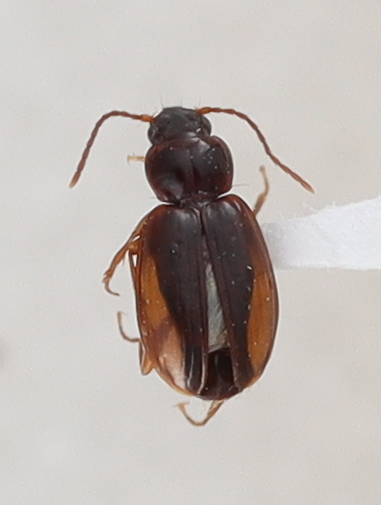
Scientific name: Trechus obtusus
Plot: 14
Trap: S
Collected: 20200915